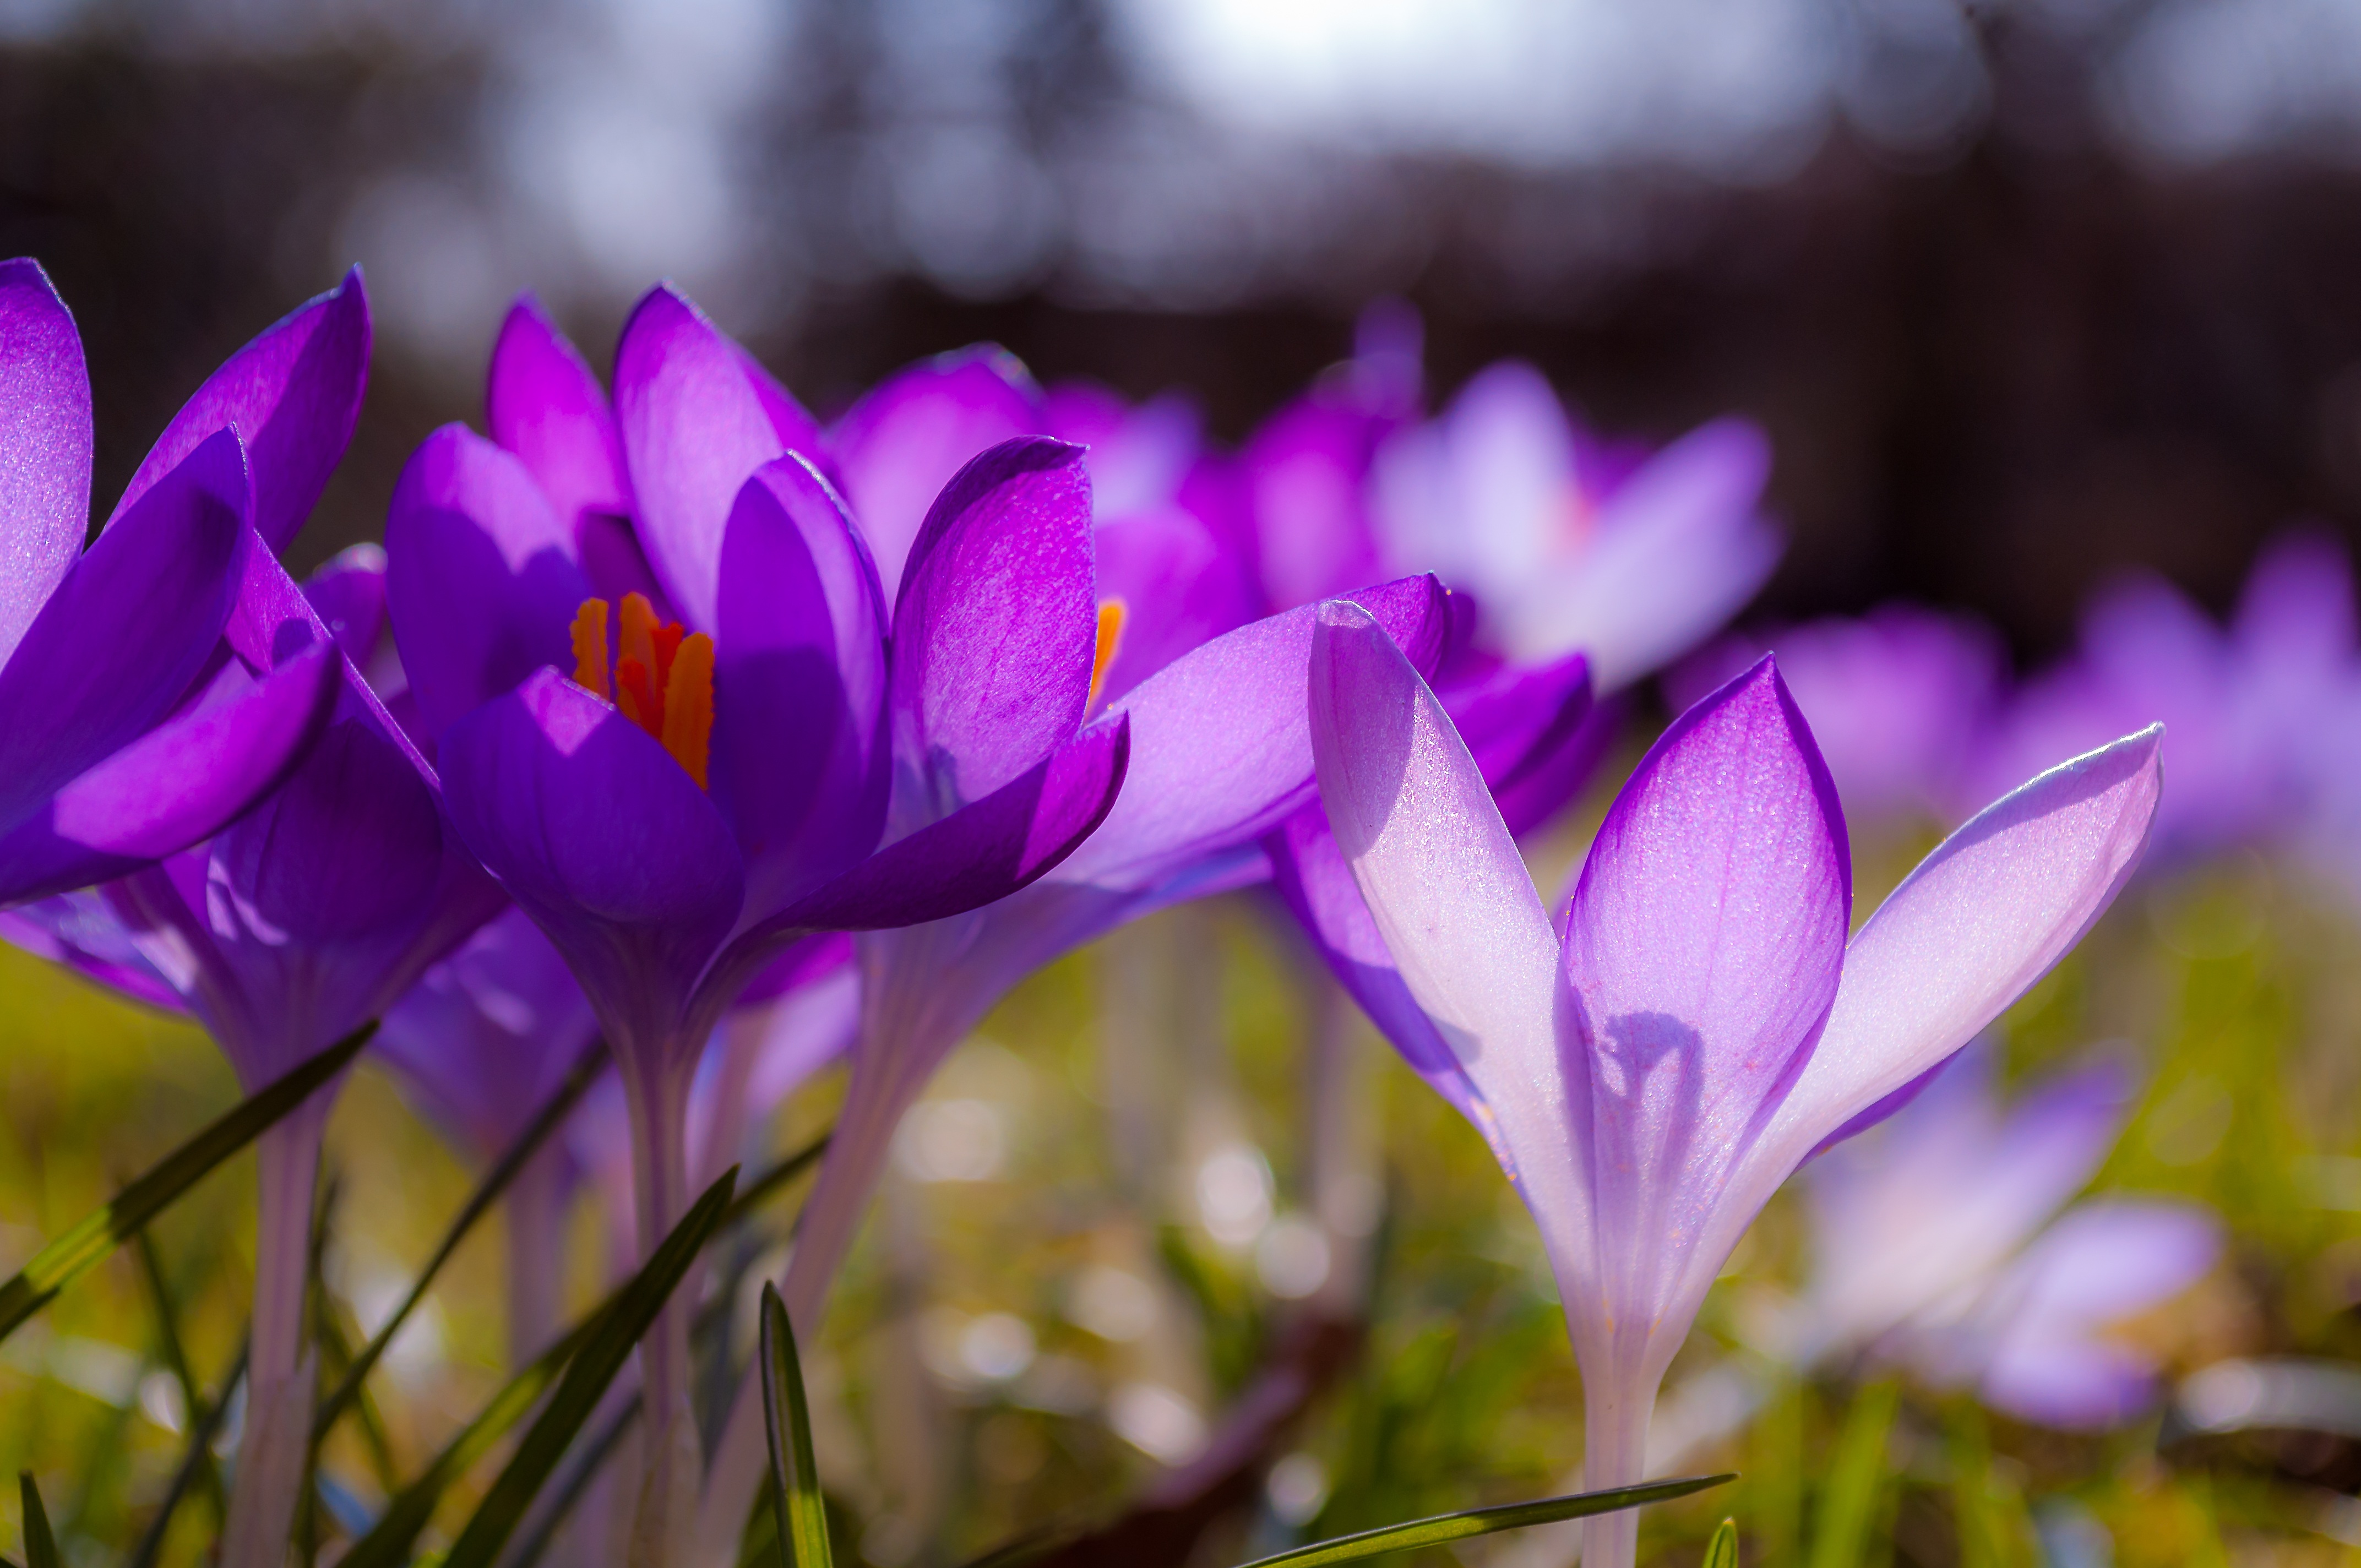
nature, grass, blossom, plant, meadow, leaf, flower, purple, petal, bloom, spring, color, botany, colorful, yellow, garden, close, flora, wildflower, close up, farbenpracht, bright, crocus, early bloomer, spring flower, grasses, macro photography, fr hlingsanfang, flowering plant, spring meadow, land plant, iris family